Old Airport (Doha)

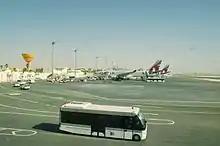
Old Doha International Airport

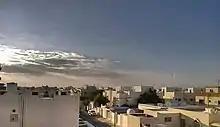
Neighborhood in Old Airport

Old Airport (also referred to as Al Matar Al Qadeem) is a district of Doha, Qatar. The district is one of the most established and densely inhabited neighborhoods in Doha. Situated in the southern part of the city, it served as the site of Doha's international airport prior to the construction of the Hamad International Airport. Covering an area of approximately 1,304 acres, the neighborhood is characterized by a predominance of standalone villas, modest commercial establishments, and a few institutional buildings, including schools. In 1997, the district became home to The Mall, the first enclosed shopping mall in Doha. The neighborhood generally attracts middle-income residents, particularly male bachelors, and features a grid-pattern street layout.